Bufori

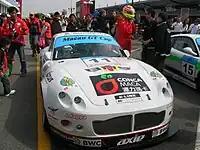
Alex Yoong with the Bufori BMS R1 race car.

The Bufori BMS R1 is the race derivative of the Bufori CS road car that is still to be launched. The car is a joint effort between Bufori Motor Sports (BMS) and Axle Motorsports. The BMS R1 made its global racing debut at the 2009 Macau Grand Prix with Alex Yoong as its driver.